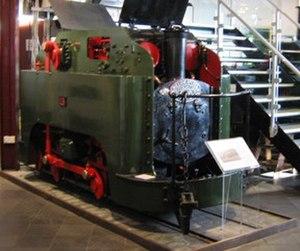
Locomotive N°13 de la Brasserie Guinness, exposée au Narrow Gauge Railway Museum